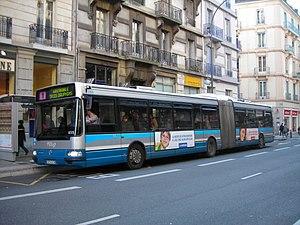
Autobus articulé Renault Agora L de la SÉMITAG (Grenoble) sur la ligne 1 à l'arrêt ""Docteur Mazet""
Transports de l'agglomération grenobloise est la marque commerciale, utilisée par la Sémitag, du réseau de transport en commun desservant les 49 communes de la métropole de Grenoble soit environ 440 000 habitants sur 541 km². Le réseau TAG appartient au SMTC, l'autorité organisatrice de la Métro depuis 1973.
Les autobus de Grenoble sont un réseau de 45 lignes régulières exploitées par la Sémitag en complément du tramway de Grenoble et desservant l'ensemble des communes de la Métro. Ce réseau est toutefois épaulé par 16 lignes de bus du réseau interurbain de l'Isère dans le périmètre de transport urbain de la Sémitag.